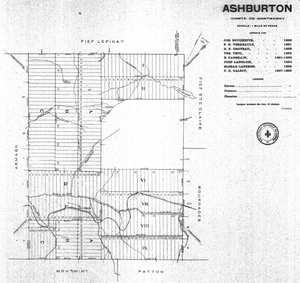
Cartes cadastrales de cantons du Québec, avec indication du nom des arpenteurs Comté de Montmagny Ashburton, Ashburton
Notre-Dame-du-Rosaire est une municipalité du Québec située dans la MRC de Montmagny dans la Chaudière-Appalaches.
Ashburton est un canton canadien de forme rectangulaire de la région de la Chaudière-Appalaches. Il fut proclamé officiellement le 4 juillet 1868. Il couvre une superficie de 16 105 hectares.